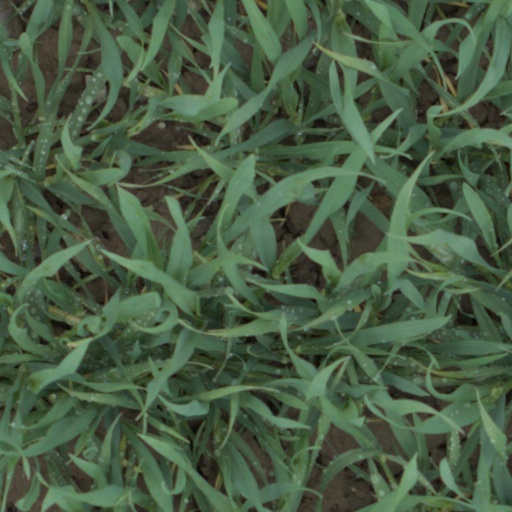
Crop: wheat